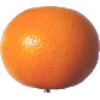
Label: Grapefruit Pink 1